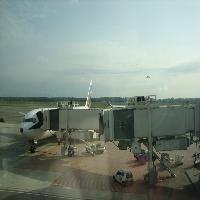
Weather: cloudy or overcast